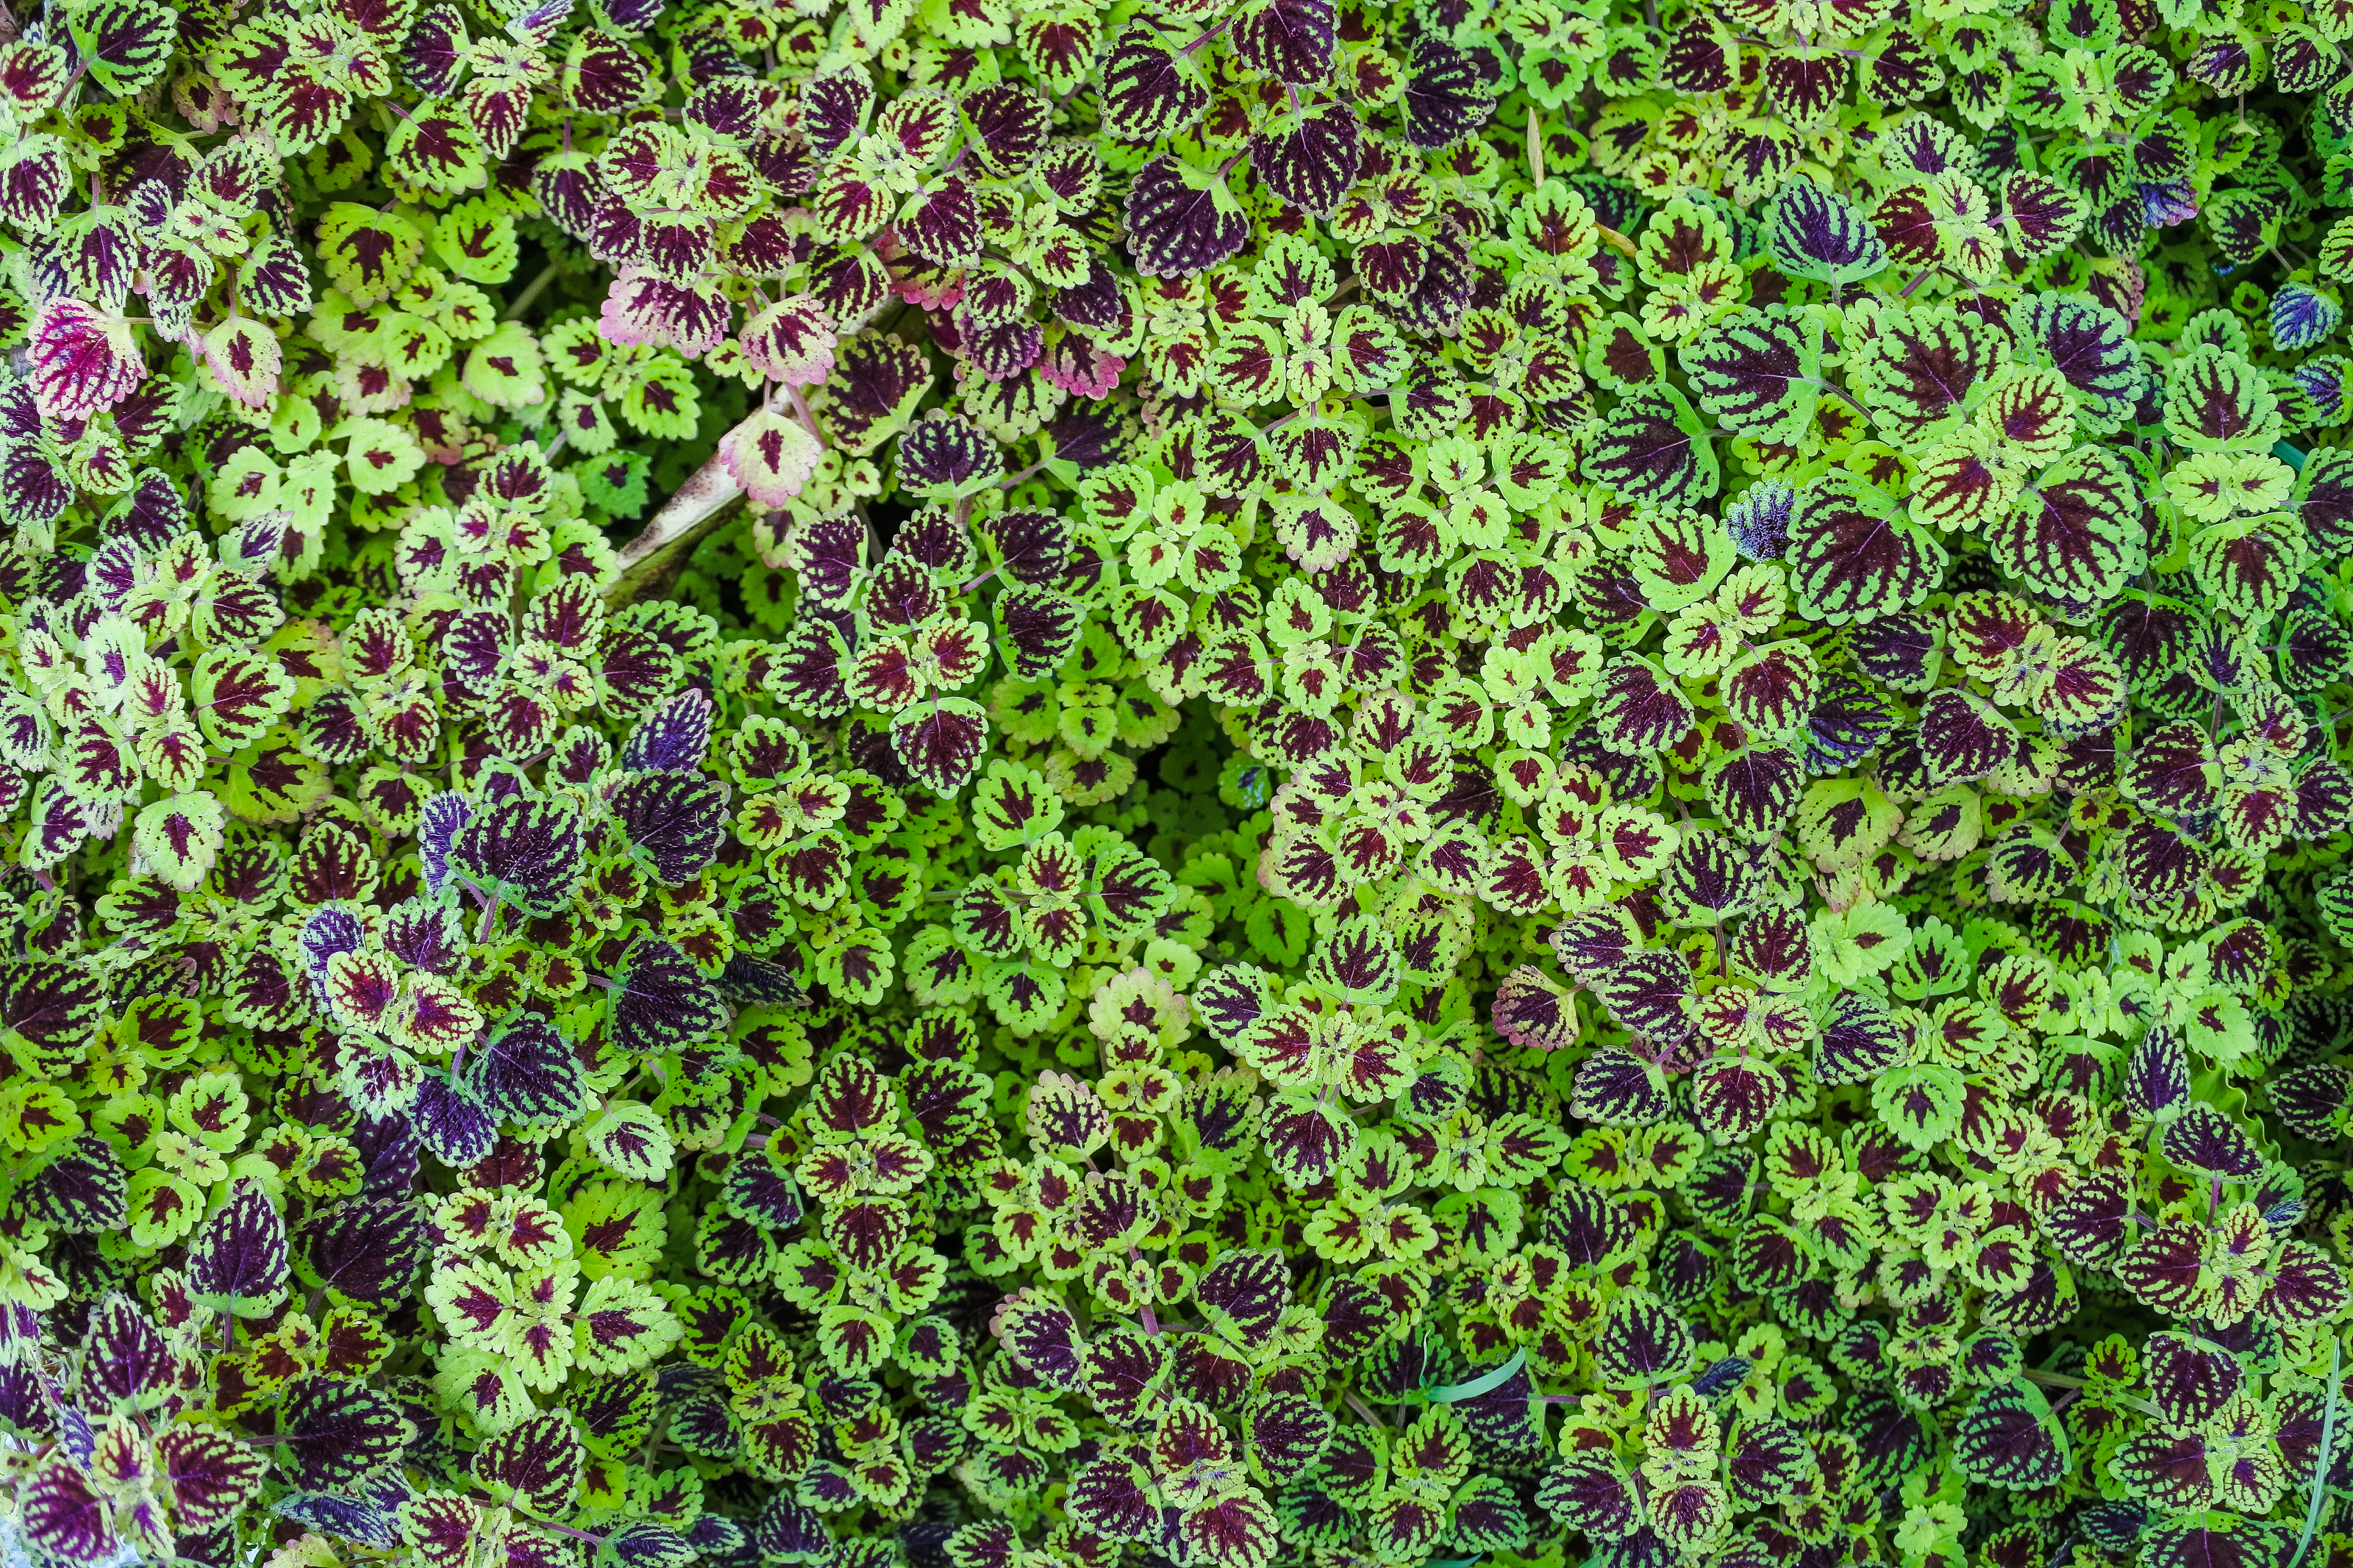
beautiful, beauty, bloom, blooming, blossom, botanical, botany, bouquet, close, closeup, color, colorful, cool, countryside, flora, floral, flower, freshness, garden, gardening, grass, green, ground, holidays, home, house, landscape, landscaped, landscaping, lawn, lush, manicured, natural, nature, outdoor, park, path, paved, pavement, perennial, petal, plant, pretty, red, seasonal, stone, summer, walkway, white, yard, groundcover, organism, terrestrial plant, vascular plant, non vascular land plant, subshrub, moss, herb, perennial plant, flowering plant